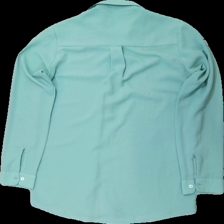
View: back
Type: Shirt
Category: Ladies
Brand: Not in the list
Colors: Green
Material: 100% polyester
Pattern: Other
Cut: C-collar
Season: All
Stains: Minor
Damage: smuts fläckar
Damage location: middle right
Price range: <50
Recommended usage: Export
Description: grön skjorta med vita knappar
Comment: märke och storlek saknas